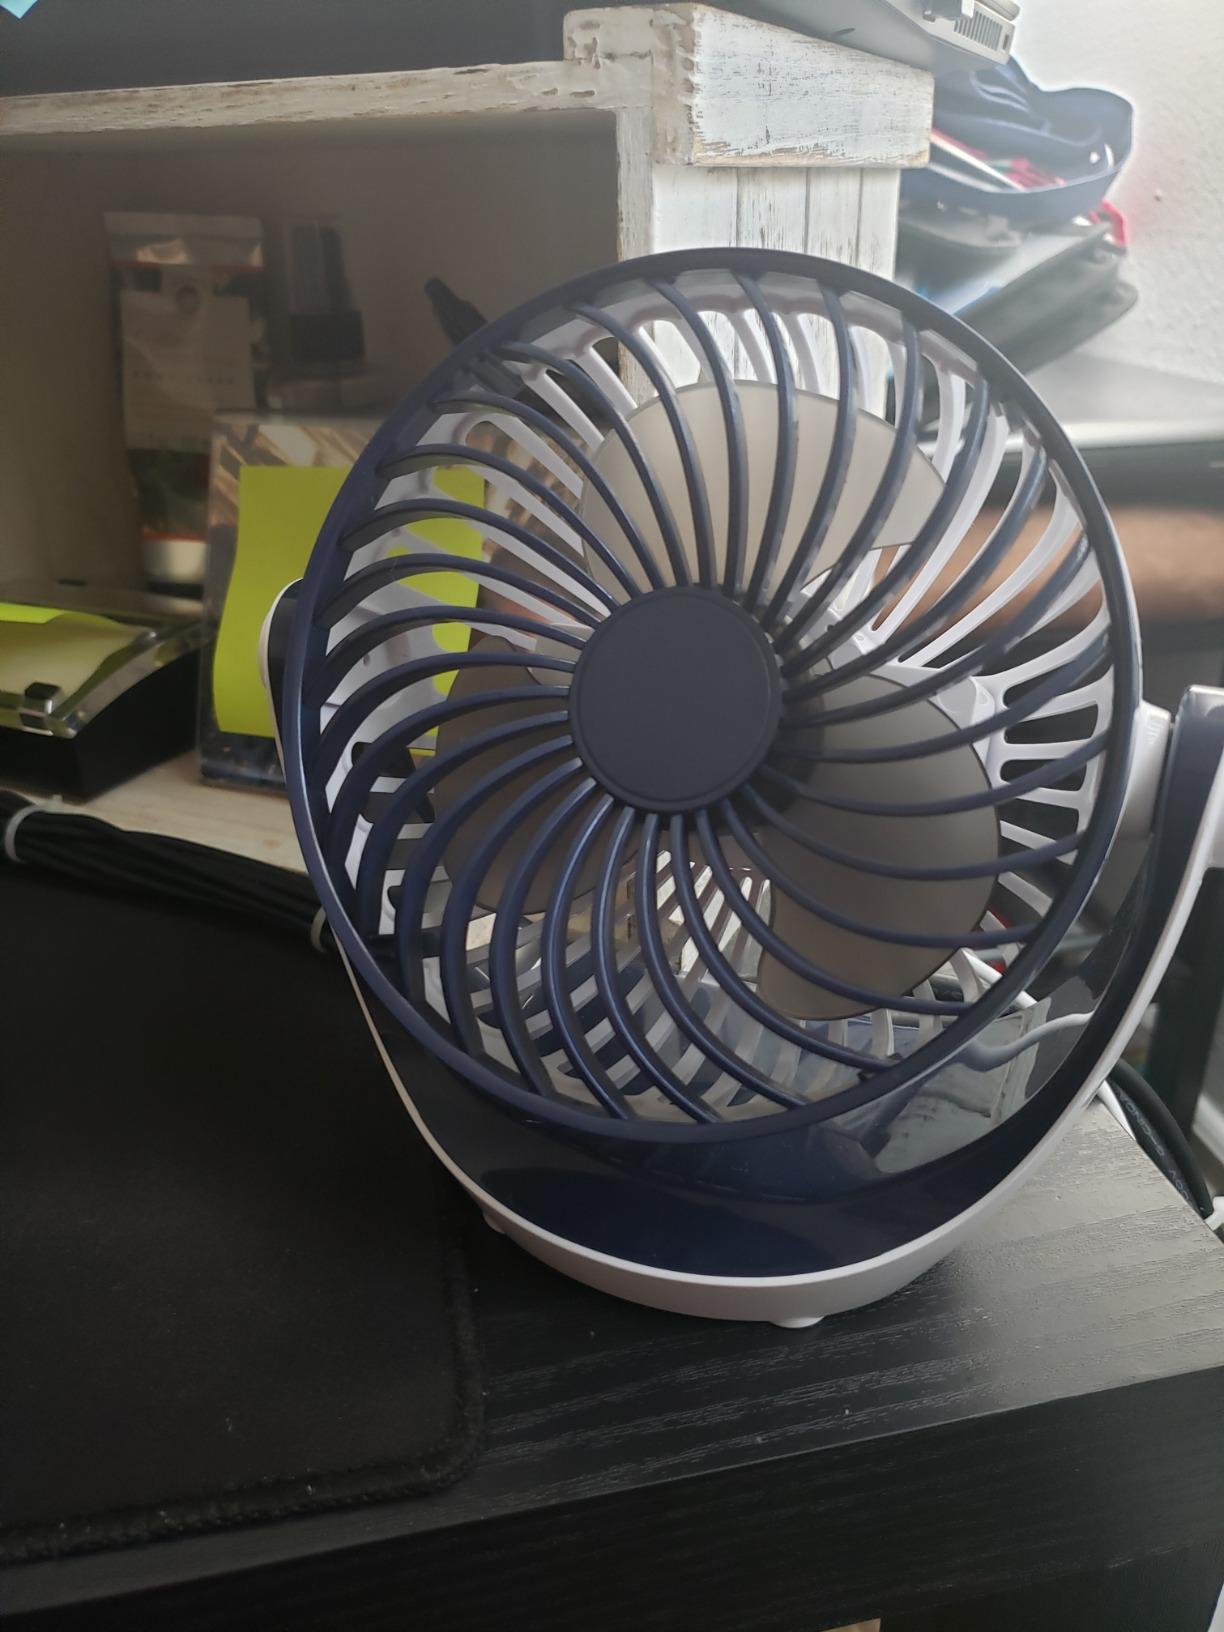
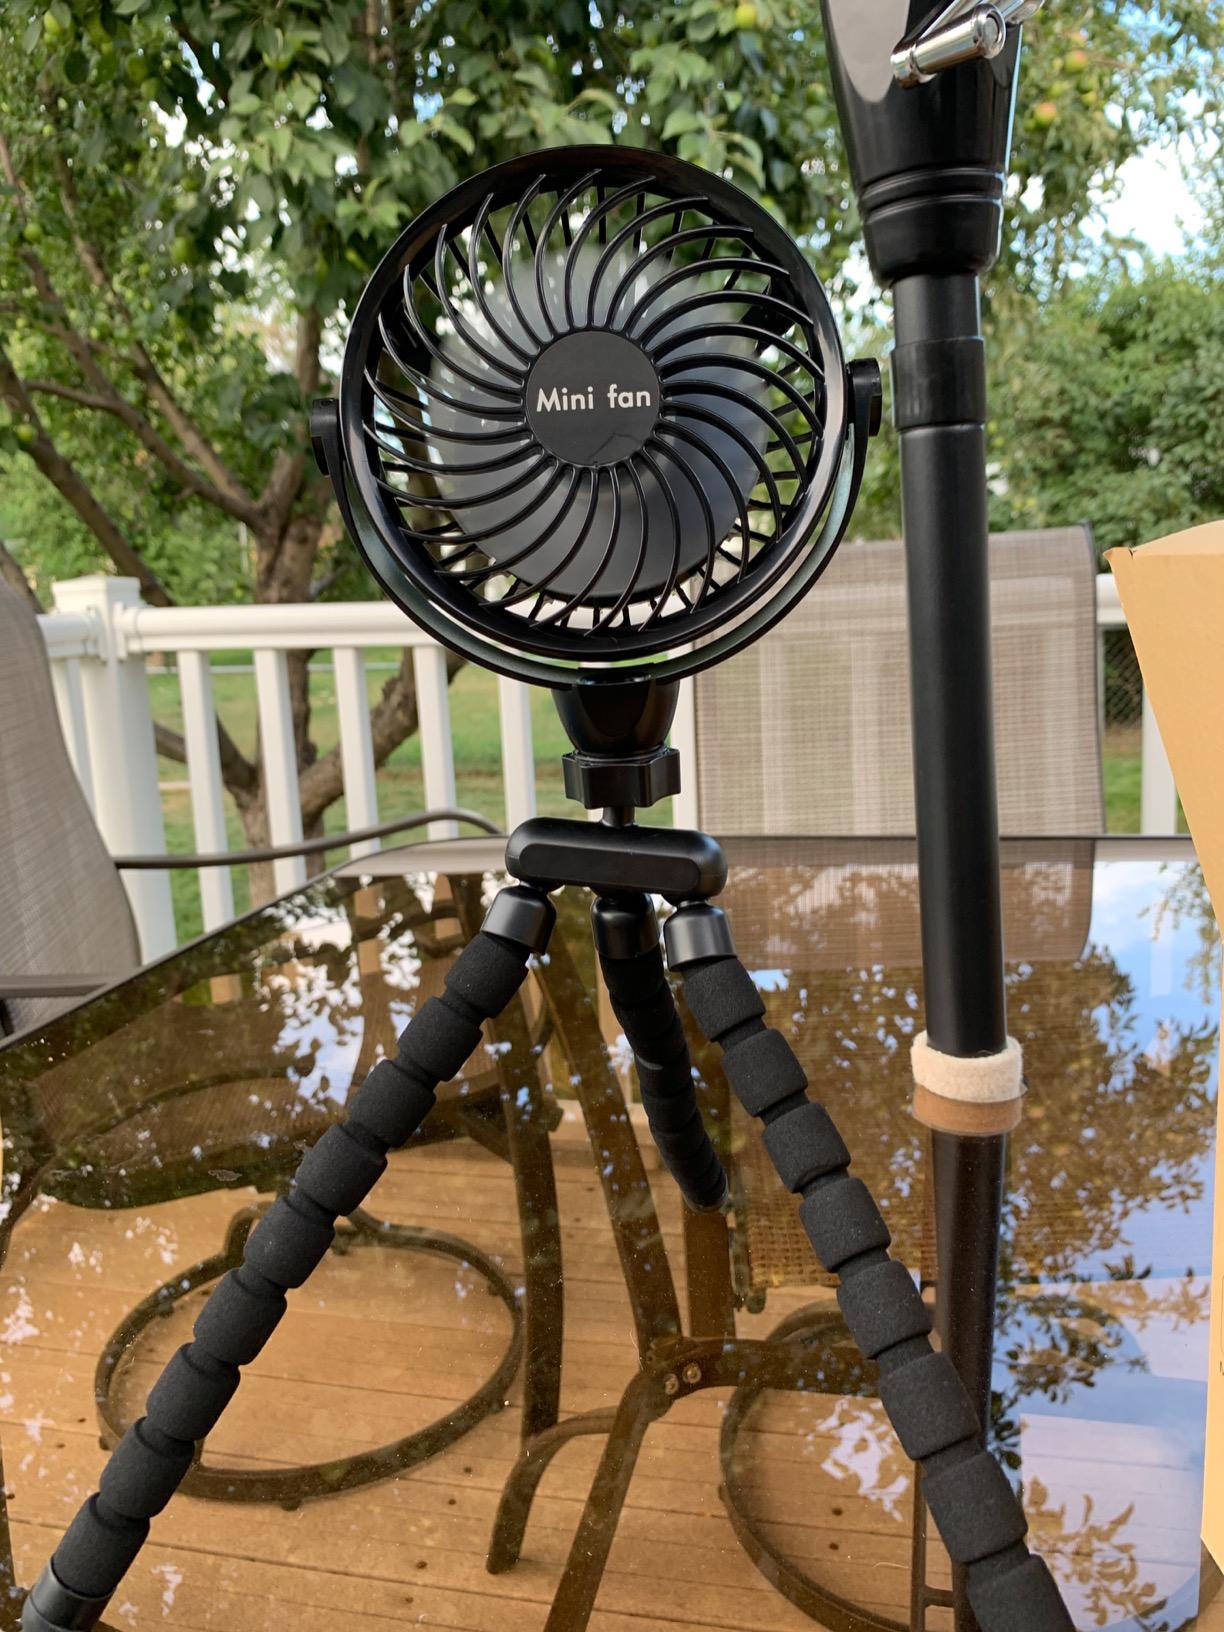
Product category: fan
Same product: no